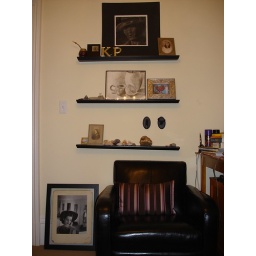
the wall and chair by my desk